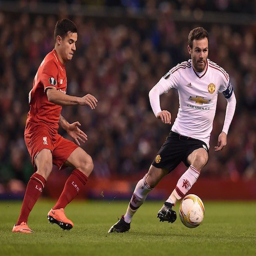
soccer player and football player in action during the game